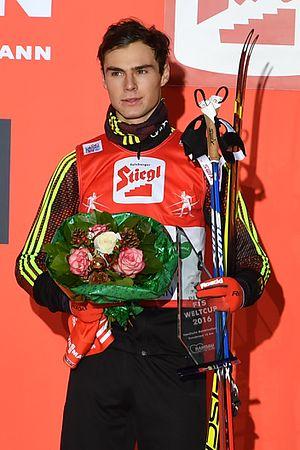
Vinzenz Geiger, né le 24 juillet 1997 à Oberstdorf, est un coureur du combiné nordique allemand.
Les championnats du monde junior de ski nordique 2017 se déroulent du 30 janvier 2017 au 5 février 2017 à Park City aux États-Unis, sous l'égide de la fédération internationale de ski. L’événement comprend les championnats du monde junior de ski de fond, de saut à ski et de combiné nordique. Les athlètes doivent être âgés de moins de vingt ans. Parallèlement, des championnats du monde de ski de fond des moins de 23 ans se tiennent avec six épreuves au programme.